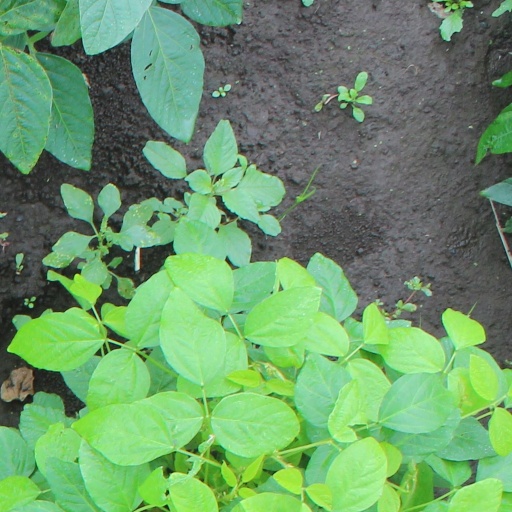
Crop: soybean